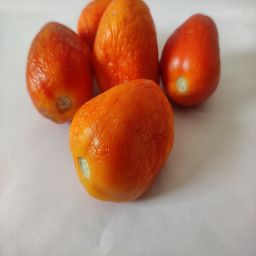
Crop: Tomato
Quality: Old